1959 Cotton Bowl Classic

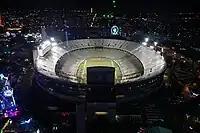
The Cotton Bowl in Dallas, Texas, hosted the Cotton Bowl Classic.

The 1959 Cotton Bowl Classic was the 23rd edition of the college football bowl game, played at the Cotton Bowl in Dallas, Texas, on Thursday, January 1. Part of the 1958–59 bowl game season, it matched the independent and sixth-ranked Air Force Falcons and the No. 10 TCU Horned Frogs of the Southwest Conference (SWC).